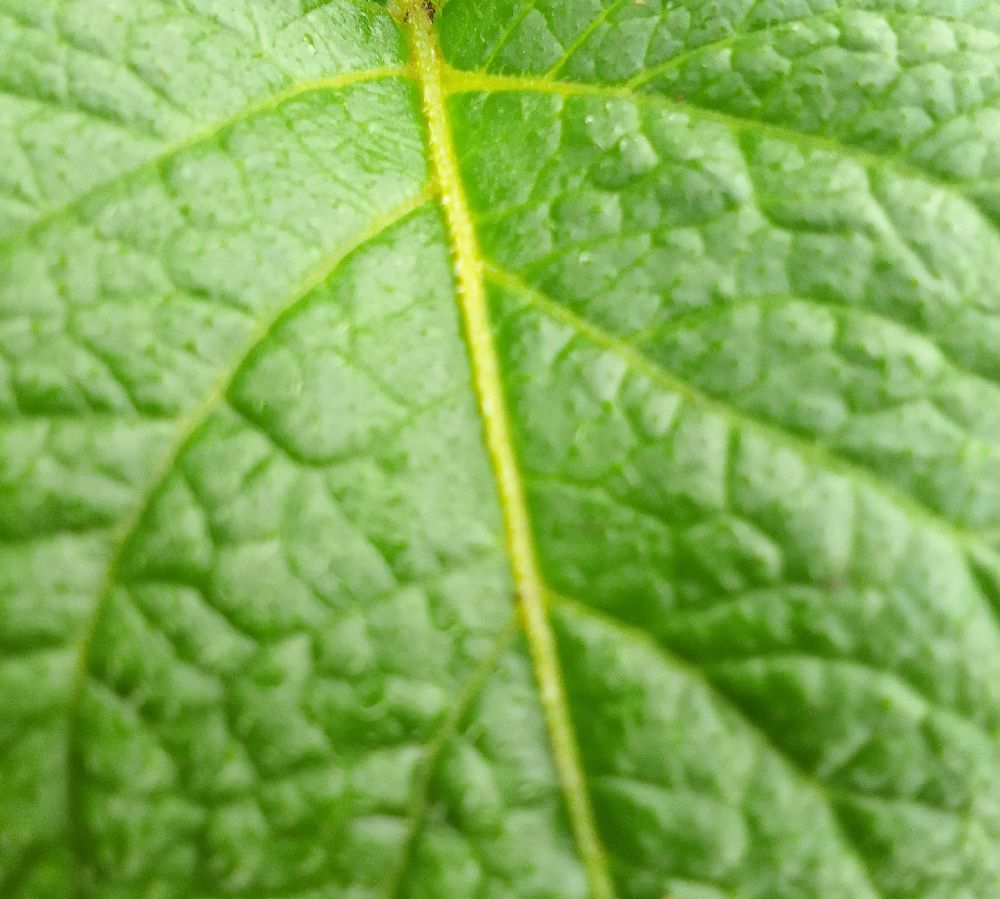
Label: Healthy